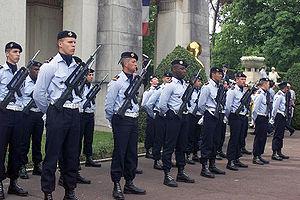
L'Armée de l'air et de l'espace est l’une des quatre composantes des Forces armées de la République française ; les autres composantes militaires étant l’Armée de terre, la Marine nationale et la Gendarmerie nationale. Au 1ᵉʳ juillet 2019, 40 800 militaires et 5 200 civils servent dans ses rangs. Elle totalise 170 000 heures de vol par an. Son budget annuel est de 7,5 milliards d’euros en 2020, soit 20 % du budget du ministère des Armées.